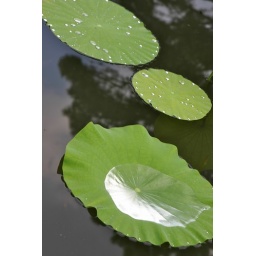
I love the water drops and the reflection of the trees and sky in the water.Lilypads at the Norfolk Botanical GardenAugust 2009